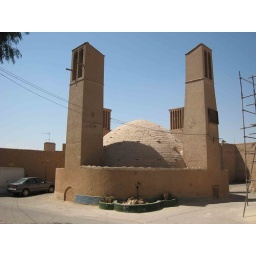
Yazd, IranThe wind towers (badgir) are designed to catch the wind and cool the water in the reservoir